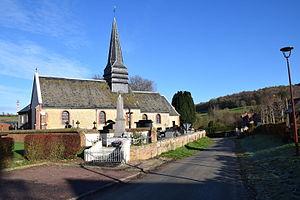
L'église
Flamets-Frétils est une commune française située dans le département de la Seine-Maritime en région Normandie..